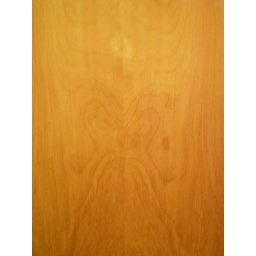
Man in the bathroom door